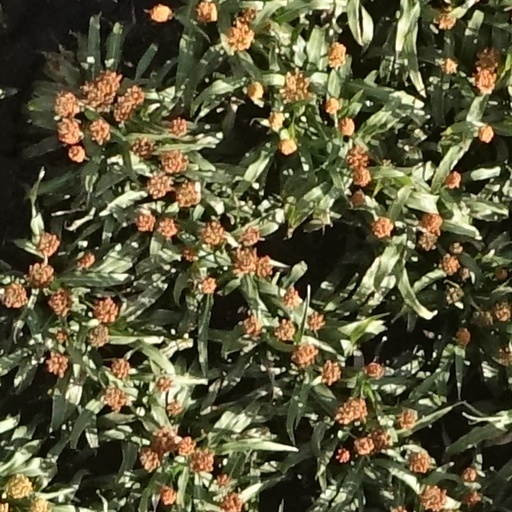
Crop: sorghum